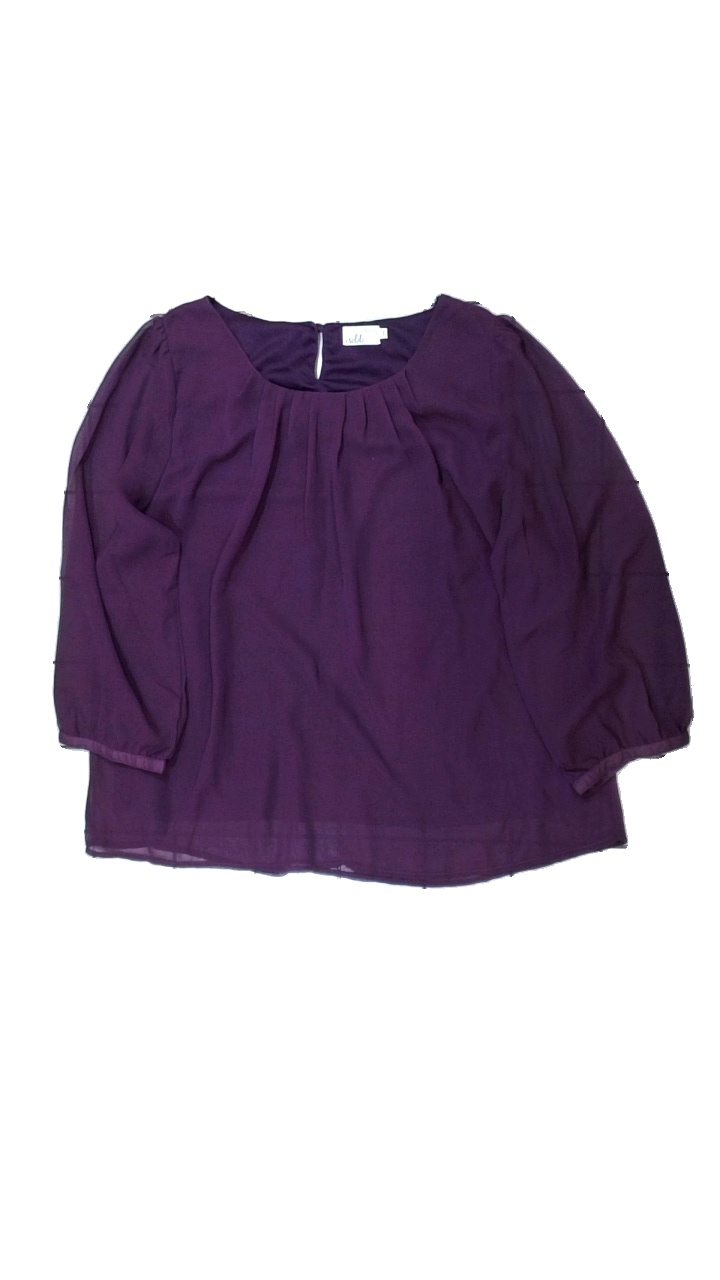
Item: Blouse (Ladies)
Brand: Isolde
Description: genomskinlig blus
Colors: Purple
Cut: C-collar
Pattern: Transparent
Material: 100% polyester
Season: All
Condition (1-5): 4
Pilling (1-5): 4
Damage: lös tråd
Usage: Reuse
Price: <50